Turkish archery

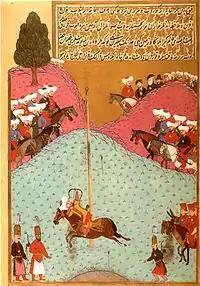

From the decline of military archery after the Battle of Lepanto, mainly flight archery was practiced, and Turkish bowyers specialized in weapons which were particularly good for imparting high velocity to very light arrows. The sport of archery declined gradually until the reign of Mahmud II who made great efforts to revive it. He also ordered his archery student, Mustafa Kani, to write a book about the history, construction, and use of these bows, from which comes most of what is now known of Turkish bowyery.